Sarah Richards

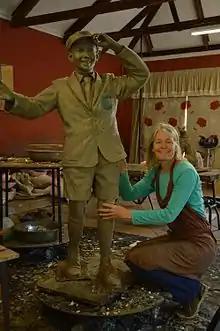
Sarah Richards with wax model of her bronze sculpture of a school boy.

From 1985 to 1990 she studied fine art at the Durban Technikon, where she majored in sculpture. During the next four years she travelled overseas to gain experience and insight. She then returned to Durban to both create art and teach art. She completed her master's degree in fine art (cum laude) at the Durban University of Technology in 2008. Richards lives and practises art in the KwaZulu-Natal midlands of South Africa.